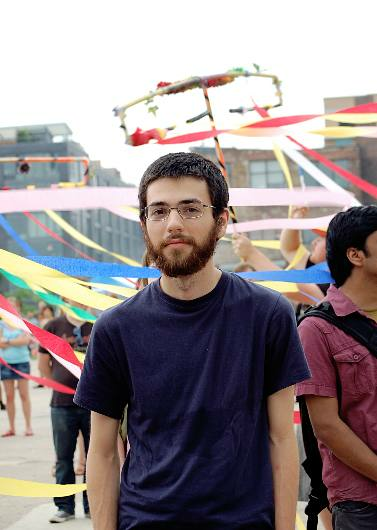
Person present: Yes